Flanking maneuver

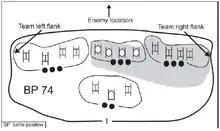
Flanks of a stationary group

When the terrain favors neither side, it is down to the disposition of forces in the battle line to prevent flanking attacks. As long as they have had a place on the battlefield, it was the role of cavalry to be placed on the flanks of the infantry battle line. With speed and greater tactical flexibility, the cavalry could both make flanking attacks and guard against them. It was the marked superiority of Hannibal's cavalry at the Battle of Cannae that allowed him to chase off the Roman cavalry and complete the encirclement of the Roman legions. With equally-matched cavalry, commanders have been content to allow inaction, with the cavalry of both sides preventing the other from action.